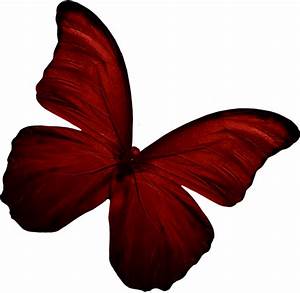
Label: farfalla